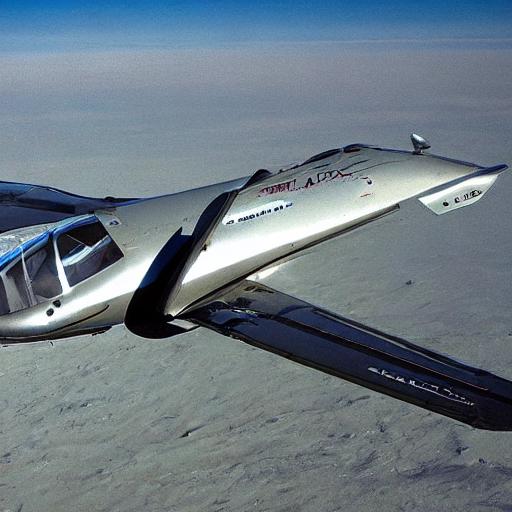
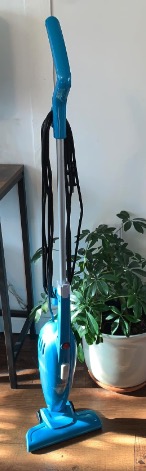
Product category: items_vacuum
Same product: no